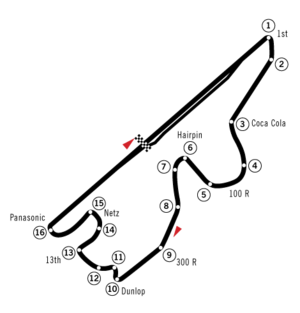
Les 6 Heures de Fuji 2012 se déroulent dans le cadre du Championnat du monde d'endurance FIA 2012, le 14 octobre 2012 sur le Fuji Speedway à Oyama au Japon. Elles marquent le retour de l’évènement des 1000 kilomètres de Fuji pour la première fois depuis 2007. La course est remportée par la Toyota TS030 Hybrid du Toyota Racing, pilotée par Alexander Wurz, Nicolas Lapierre et Kazuki Nakajima, qui s'était élancée en tête.
Les 6 Heures de Fuji 2015 se déroulent dans le cadre du Championnat du monde d'endurance FIA 2015, le 11 octobre 2015 sur le Fuji Speedway à Oyama au Japon. Elles sont remportées par la Porsche 919 Hybrid du Porsche Team, pilotée par Timo Bernhard, Brendon Hartley et Mark Webber, qui s'était élancée en tête.
Le Grand Prix du Japon est une course automobile qui compte pour le championnat du monde de Formule 1 depuis 1976. Le Grand Prix a lieu à Suzuka depuis 1987. En 2007 et 2008, il retournera sur le nouveau circuit de Fuji, le Fuji Speedway, comme en 1976 et 1977, pour revenir en 2009 à Suzuka.
Les 6 Heures de Fuji 2014 se déroulent dans le cadre du Championnat du monde d'endurance FIA 2014, le 12 octobre 2014 sur le Fuji Speedway à Oyama au Japon. Elles sont remportées par la Toyota TS040 Hybrid du Toyota Racing, pilotée par Sébastien Buemi et Anthony Davidson, qui s'était élancée en tête.
Les 6 Heures de Fuji 2013 se déroulent dans le cadre du Championnat du monde d'endurance FIA 2013, le 20 octobre 2013 sur le Fuji Speedway à Oyama au Japon. Elles sont remportées par la Toyota TS030 Hybrid du Toyota Racing, pilotée par Alexander Wurz, Nicolas Lapierre et Kazuki Nakajima.
Les 6 Heures de Fuji 2016 se déroulent dans le cadre du Championnat du monde d'endurance FIA 2016, le 16 octobre 2016 sur le Fuji Speedway à Oyama au Japon. Elles sont remportées par la Toyota TS050 Hybrid du Toyota Racing, pilotée par Stéphane Sarrazin, Mike Conway et Kamui Kobayashi, qui s'était élancée en quatrième position. C'est la première victoire de Toyota cette saison.